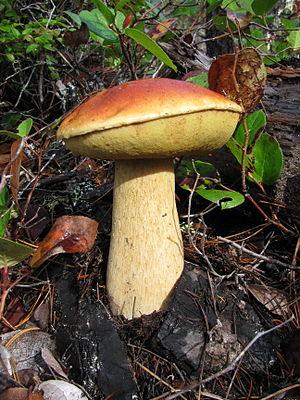
Boletus edulis ou Cèpe de Bordeaux est une espèce de champignons basidiomycètes de la famille des Boletaceae que l'on rencontre dans l'hémisphère nord. C'est l'une des espèces parmi les bolets qui est aussi appelée cèpe, entre autres noms vernaculaires ou commerciaux. La classification de cette espèce est en constante révision, notamment depuis que la phylogénie distingue une branche américaine et une branche européenne au sein du genre Boletus. Cet excellent champignon comestible très recherché est commercialisé et cuisiné mondialement sous diverses formes.